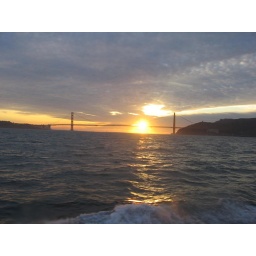
Sunset over the golden gate bridge